Longitude Festival

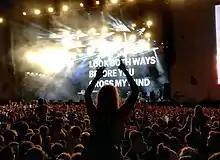
Kendrick Lamar performing on the Main Stage at Longitude Festival 2016

The 2016 Longitude Festival was held from Friday 15 July to Sunday 17 July 2016. Some of the artists that played at the 2016 festival include: